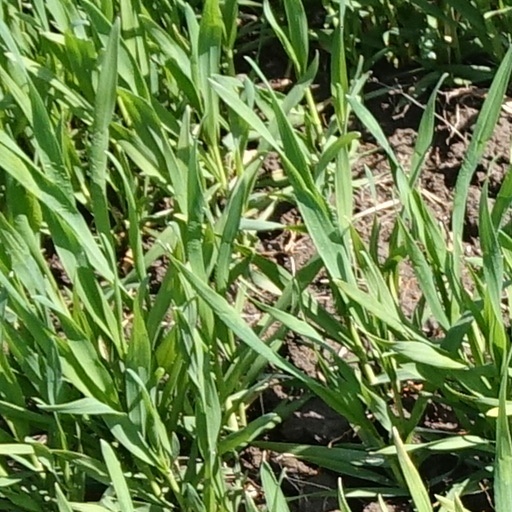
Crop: wheat